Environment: real
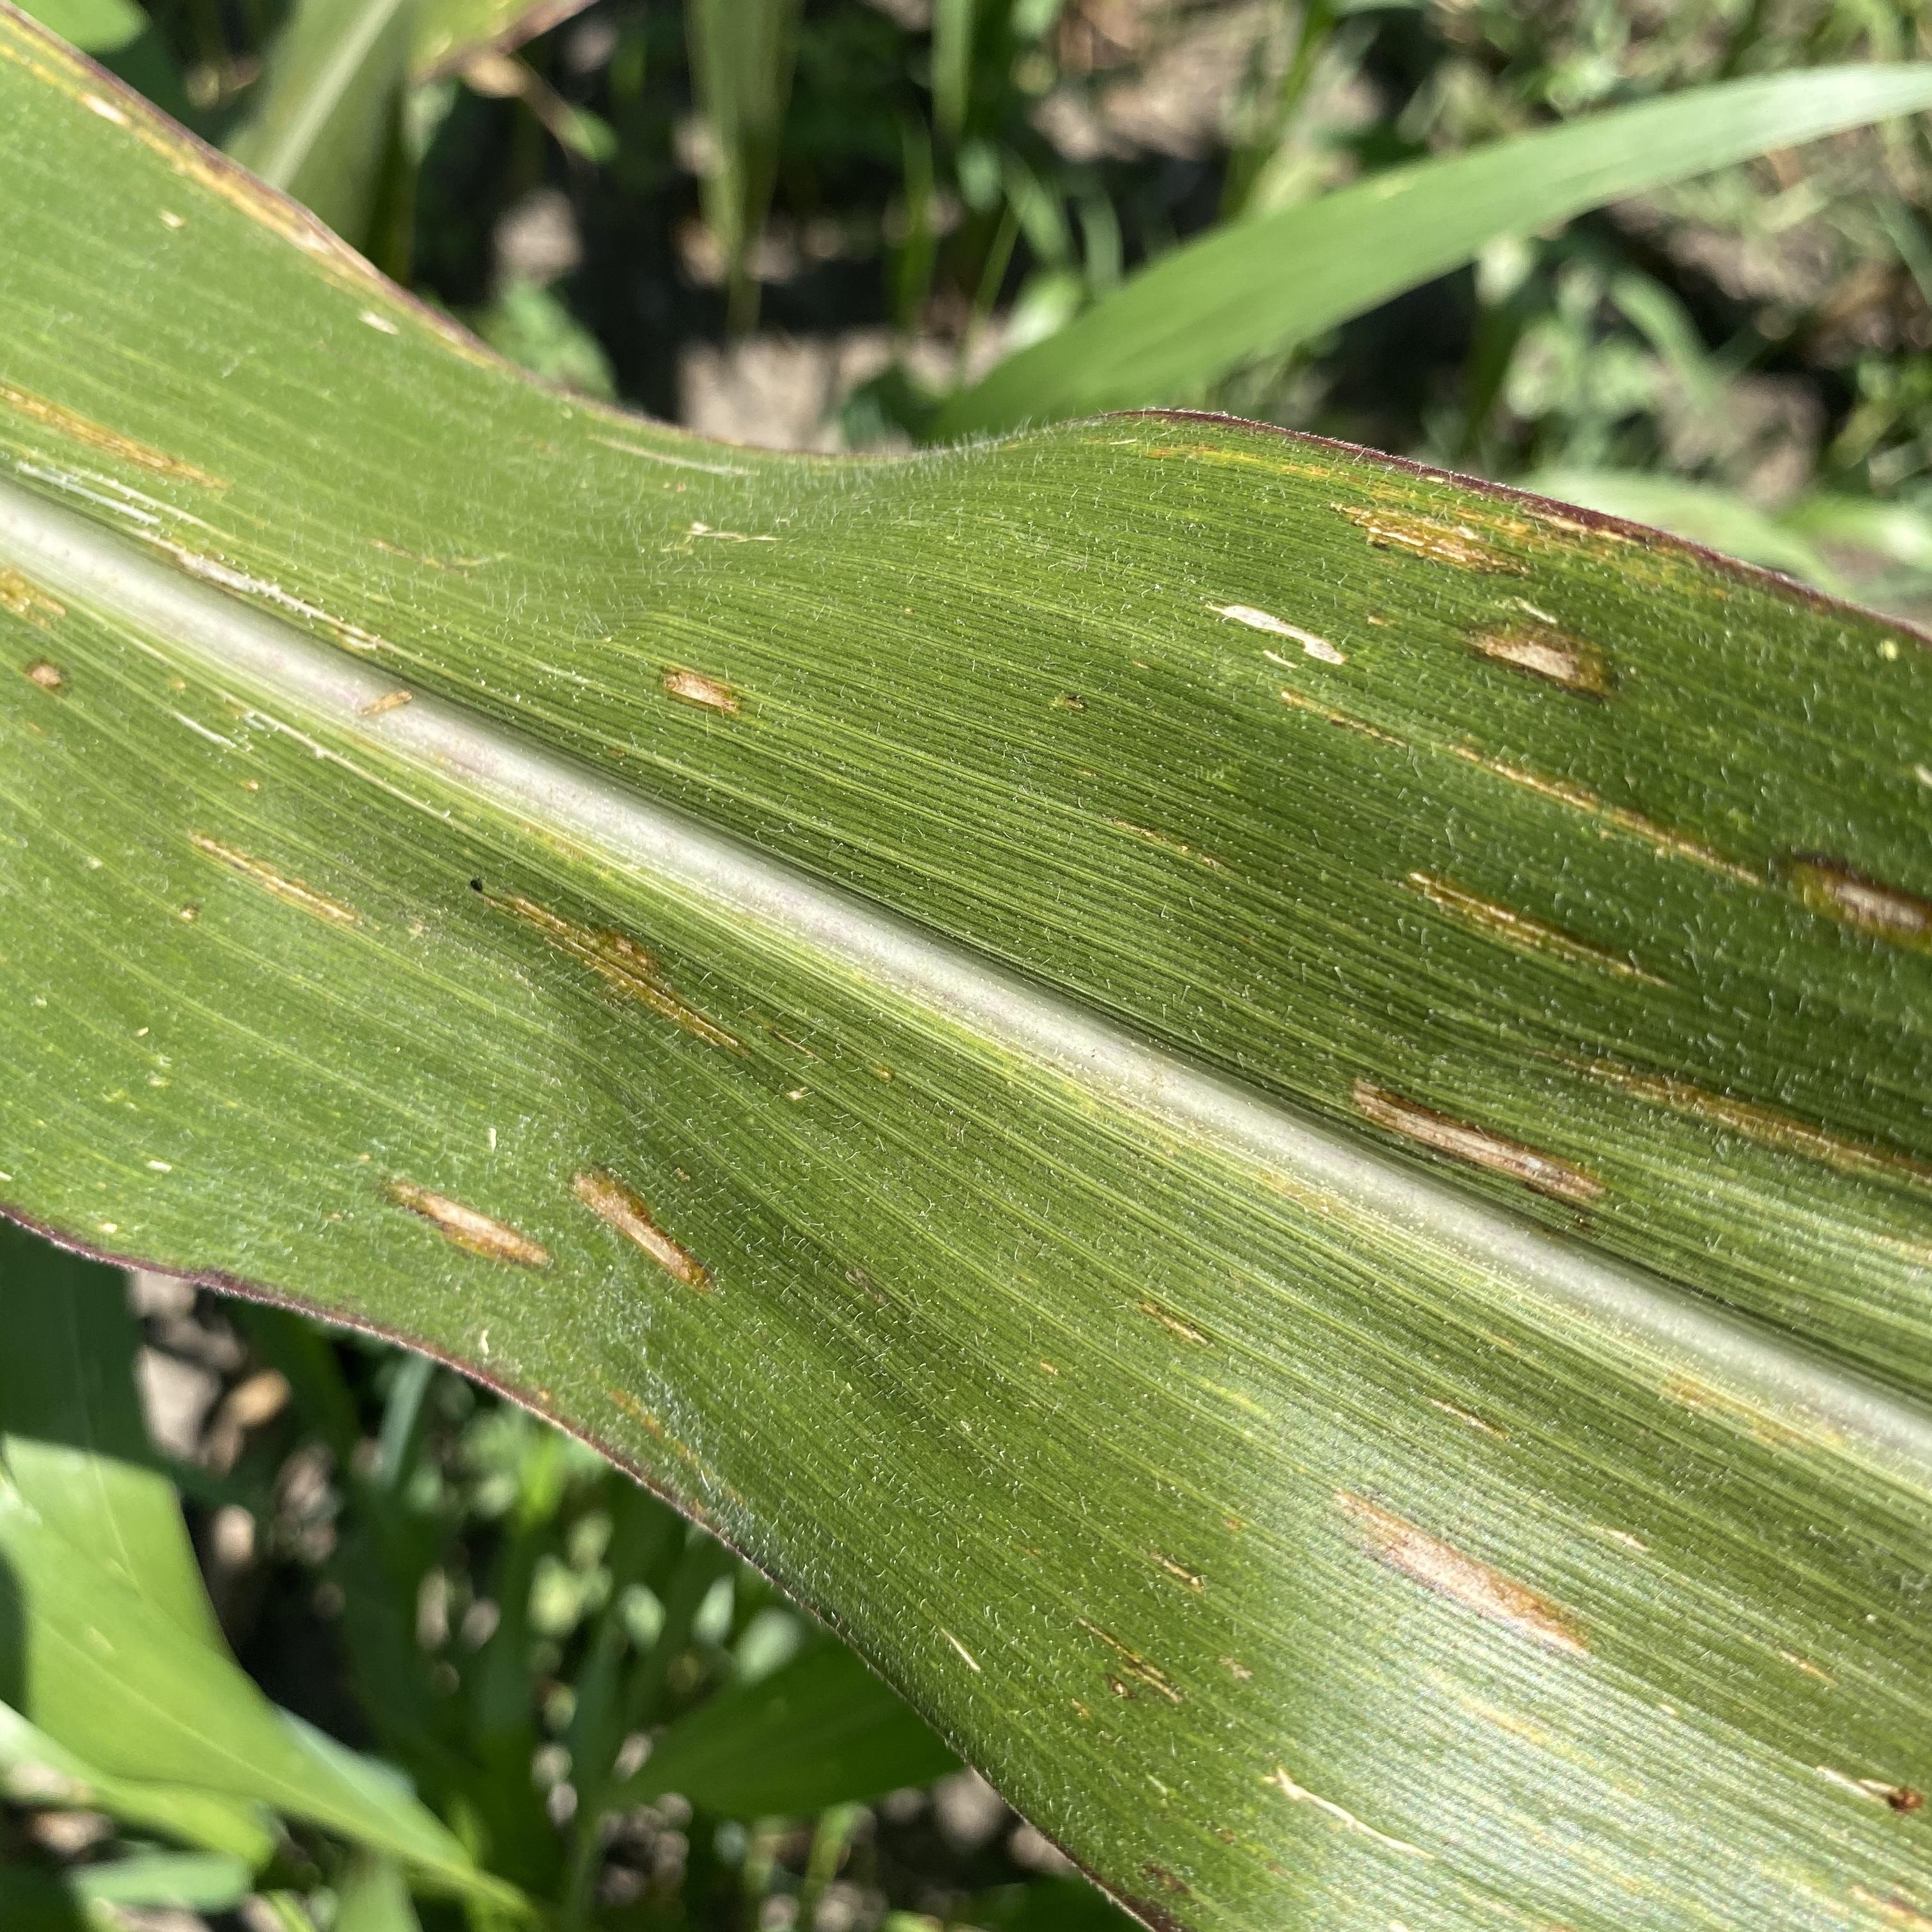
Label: gray_leaf_spot